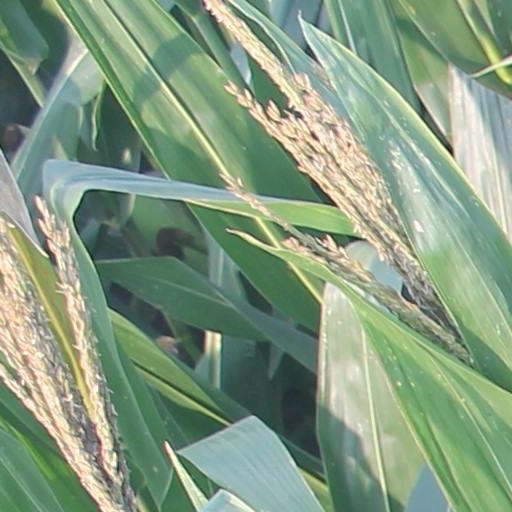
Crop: maize; corn